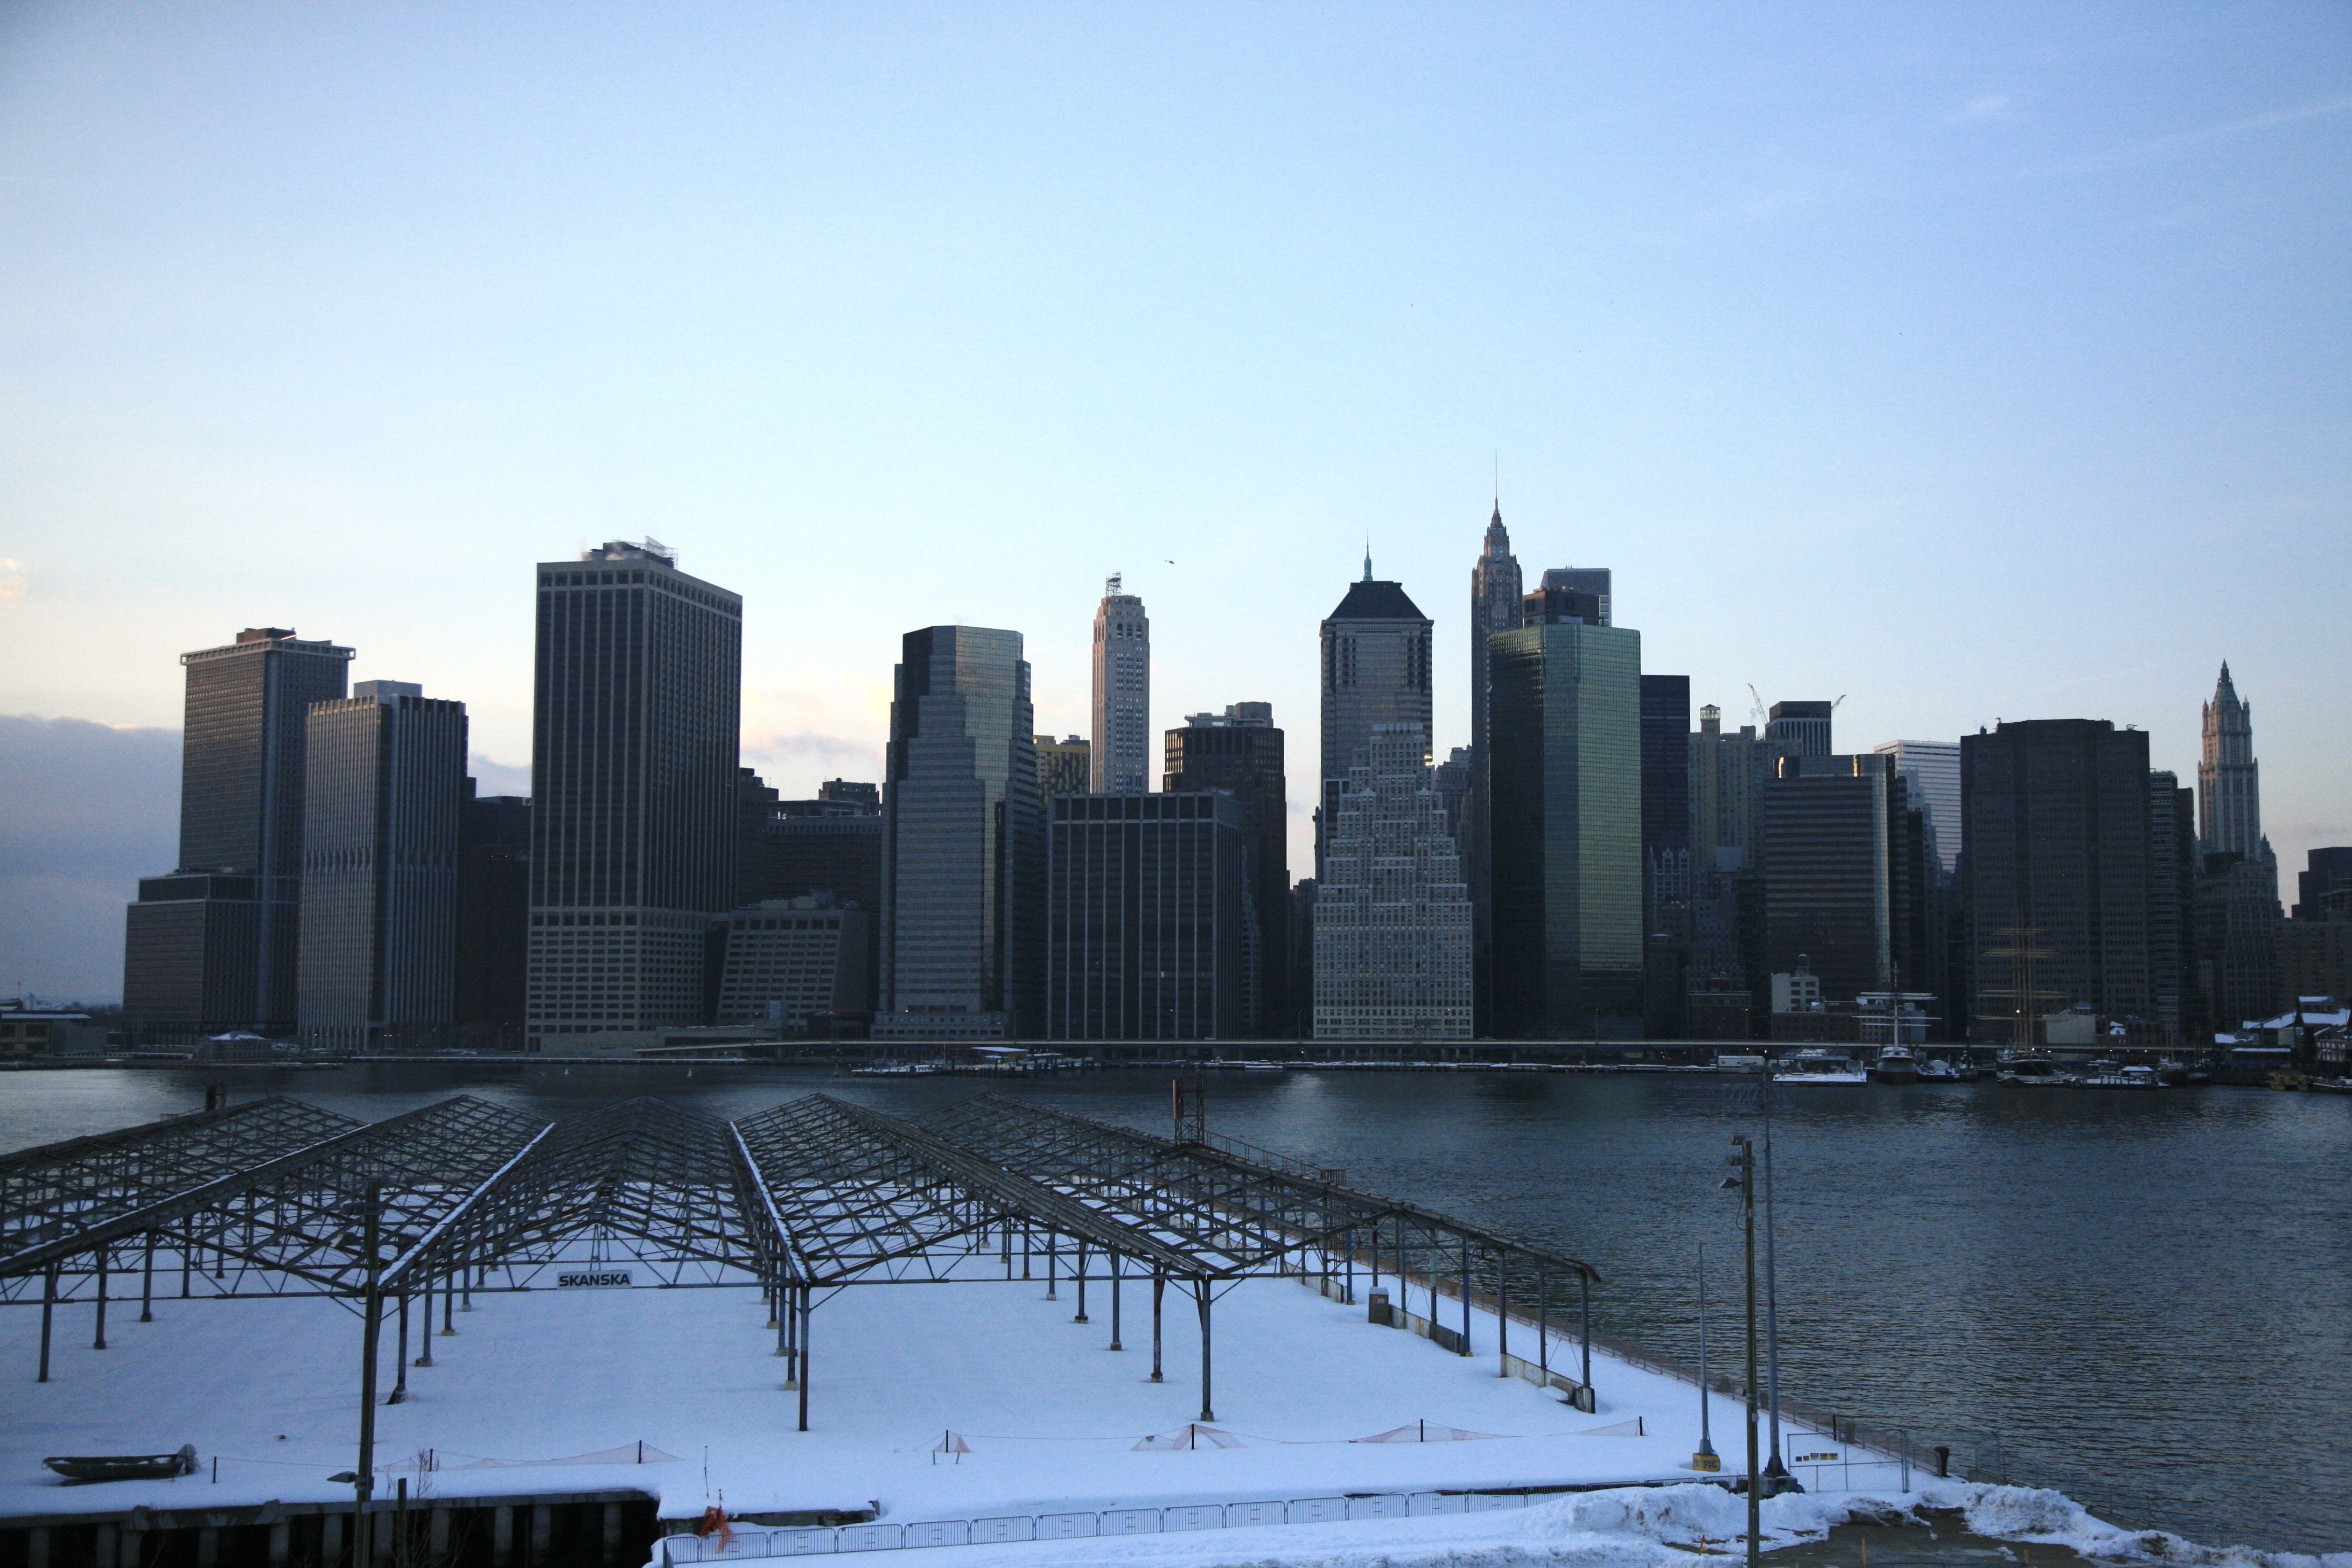
horizon, skyline, city, skyscraper, cityscape, downtown, dusk, reflection, nyc, landmark, brooklyn, tower block, newyork, newyorkcity, ny, metropolis, urban area, geographical feature, human settlement, metropolitan area